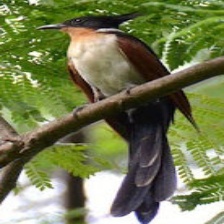
Species: CHESTNUT WINGED CUCKOO
Scientific name:  CLAMATOR COROMANDUS